District of Columbia Department of Parks and Recreation

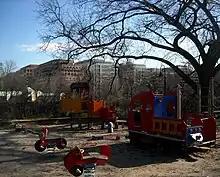
Playground equipment at Rose Park Recreation Center, with Francis Swimming Pool in the background, in the Georgetown neighborhood of Washington, D.C.

The D.C. Department of Public Works continued to administer the city-specific parks until 1989. The Department of Recreation administered recreational facilities and programs, but suffered from a number of problems. Throughout the 1970s, department leaders engaged in nepotism and cronyism, undermining the agency's efficiency and mission. In 1977, the department director was accused of requiring city workers to repair his home and other buildings owned by him. In 1988, the D.C. City Council passed the "Division of Park Services Act of 1988," which transferred the city-run parks from the Department of Public Works to the Department of Recreation, and renamed that agency the Department of Recreation and Parks. In 2000, D.C. Mayor Anthony A. Williams issued Mayor's Order 2000–20, renaming the agency the Department of Parks and Recreation.